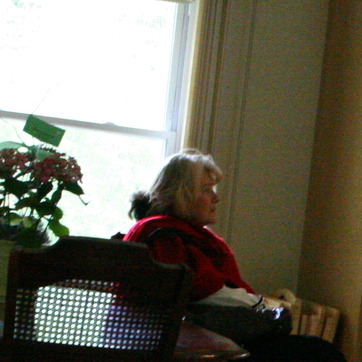
Material: hair